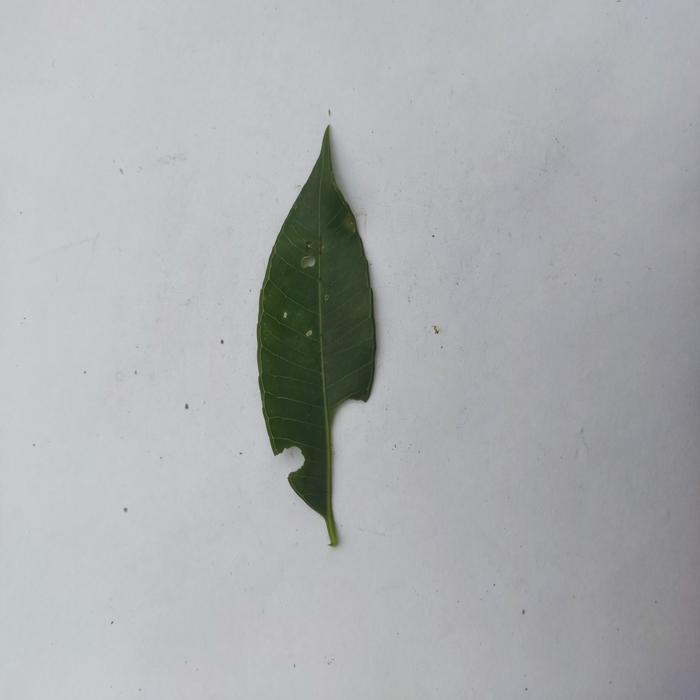
Crop: Hog Plum
Leaf condition: Caterpillars_Infestation